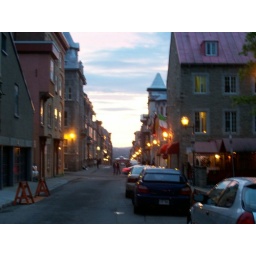
the sky was beautiful...can't really see the pink but the picture still came out really nice..just a random street in Quebec